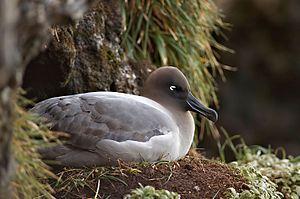
Albatros Fuligineux à Dos Clair dans son nid